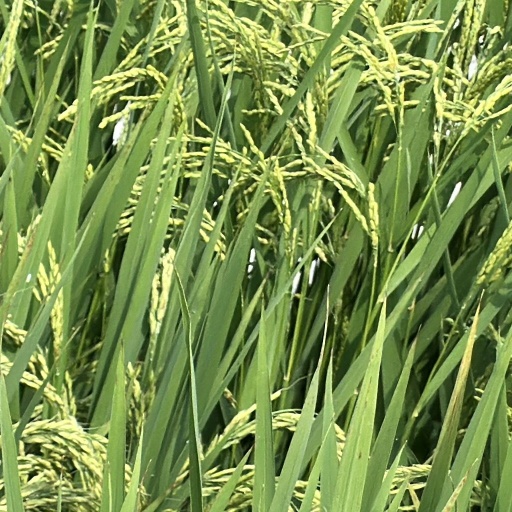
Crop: rice